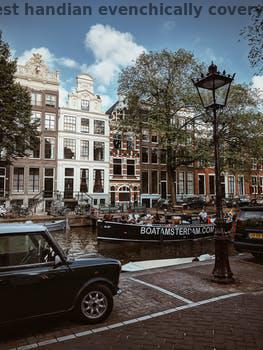
Label: Watermark